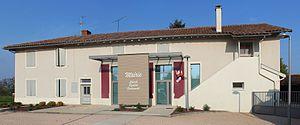
Mairie de Boissey, Ain.
Boissey est une commune française, située dans le département de l'Ain en région Auvergne-Rhône-Alpes.